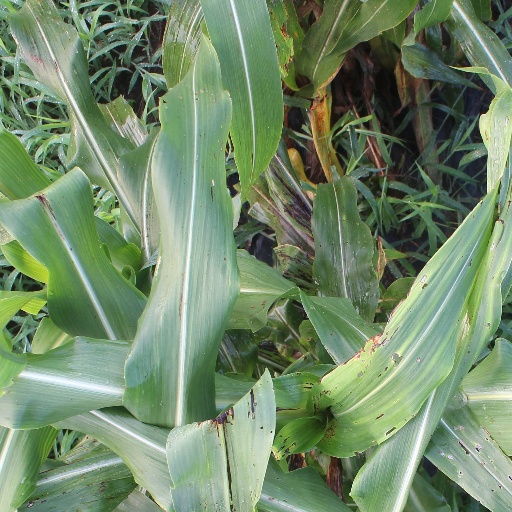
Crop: sorghum